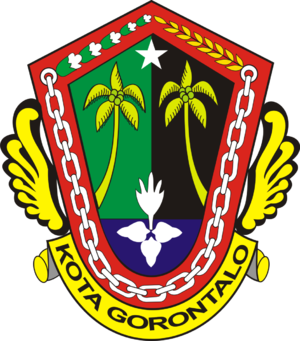
Gorontalo est une ville d'Indonésie, capitale de la province de Gorontalo dans le nord de Célèbes. Elle s'étend sur une superficie de 64,79 km² et a une population de 140 000 habitants. Elle a le statut de kota et est divisée en 6 districts.